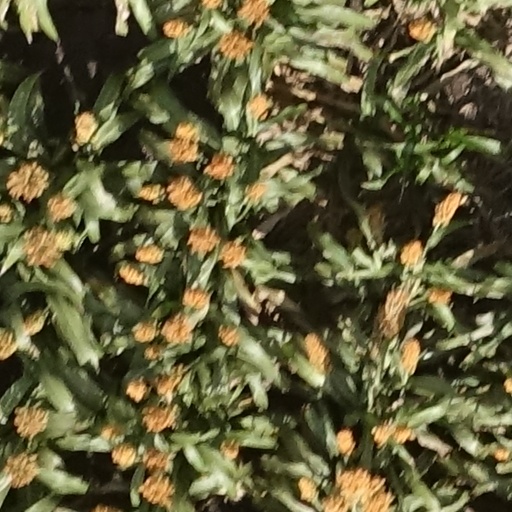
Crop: sorghum